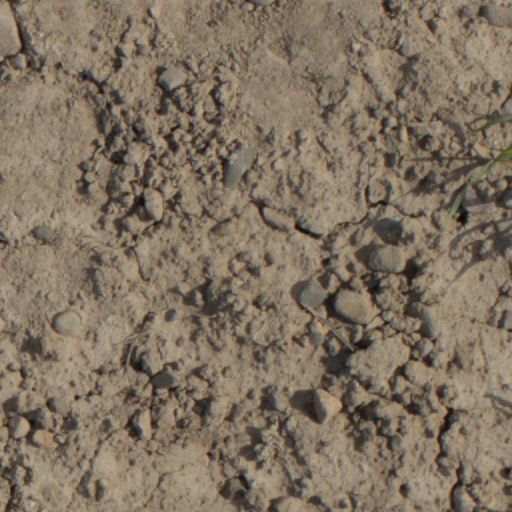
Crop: wheat